Damballa

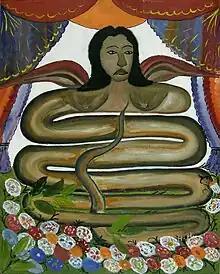
"Damballah La Flambeau", by the Haitian artist Hector Hyppolite

Damballa, also spelled Damballah, Dambala, Dambalah, among other variations, is one of the most important of all loa, spirits in West African Vodun, Haitian Voodoo and other African diaspora religious traditions such as Obeah. He is traditionally portrayed as a great white or black serpent, but may also be depicted as a rainbow. Damballa originated in the city of Wedo (Whydah or Ouidah) in modern-day Benin.